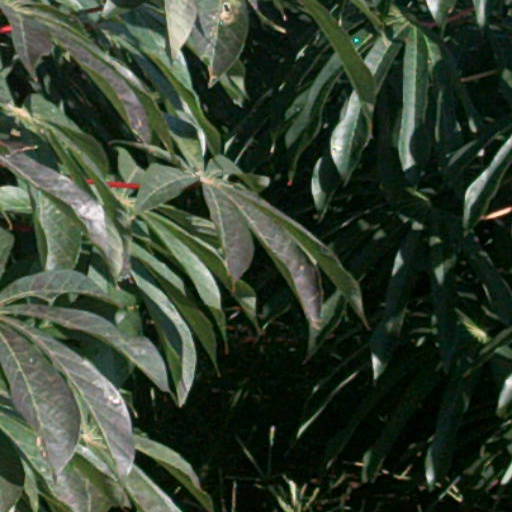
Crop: cassava